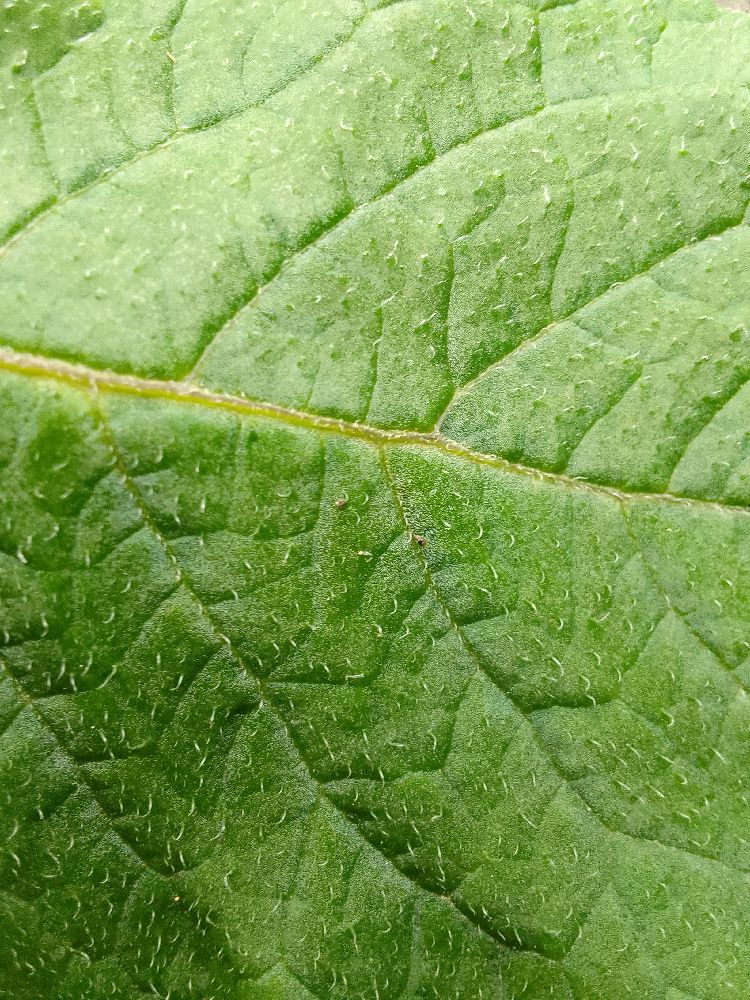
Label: Healthy